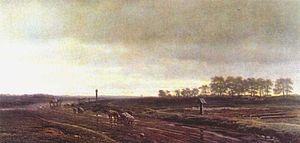
Le baron Mikhaïl Klodt, né le 30 décembre 1832 à Saint-Pétersbourg et mort le 16 mai 1902 à Saint-Pétersbourg, est un peintre russe, paysagiste de la seconde moitié du XIXᵉ siècle. Le premier parmi les peintres russes à lier les scènes de genre au paysage épique. Il est le neveu du célèbre sculpteur russe Peter Clodt von Jürgensburg et le cousin de l'artiste-peintre Mikhaïl Petrovitch Klodt. Il fut le maître de Nikolaï Doubovskoï, un des peintres du groupe des Ambulants, dont il fit lui-même partie. Constantin Kryjitski fut également un de ses élèves.